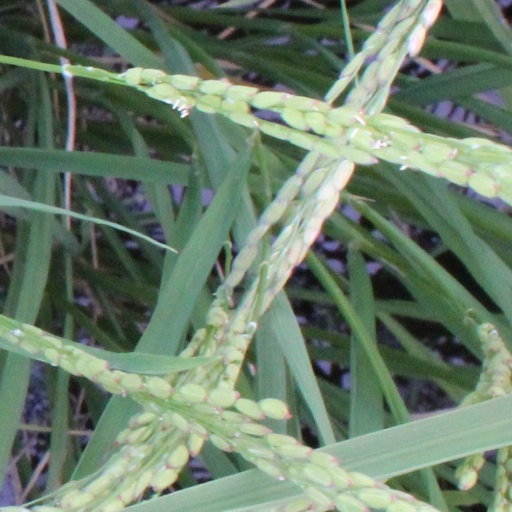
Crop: rice